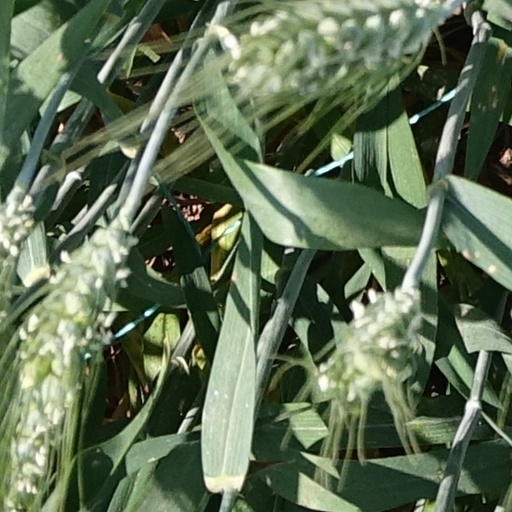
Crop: wheat